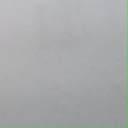
अक्षर: द